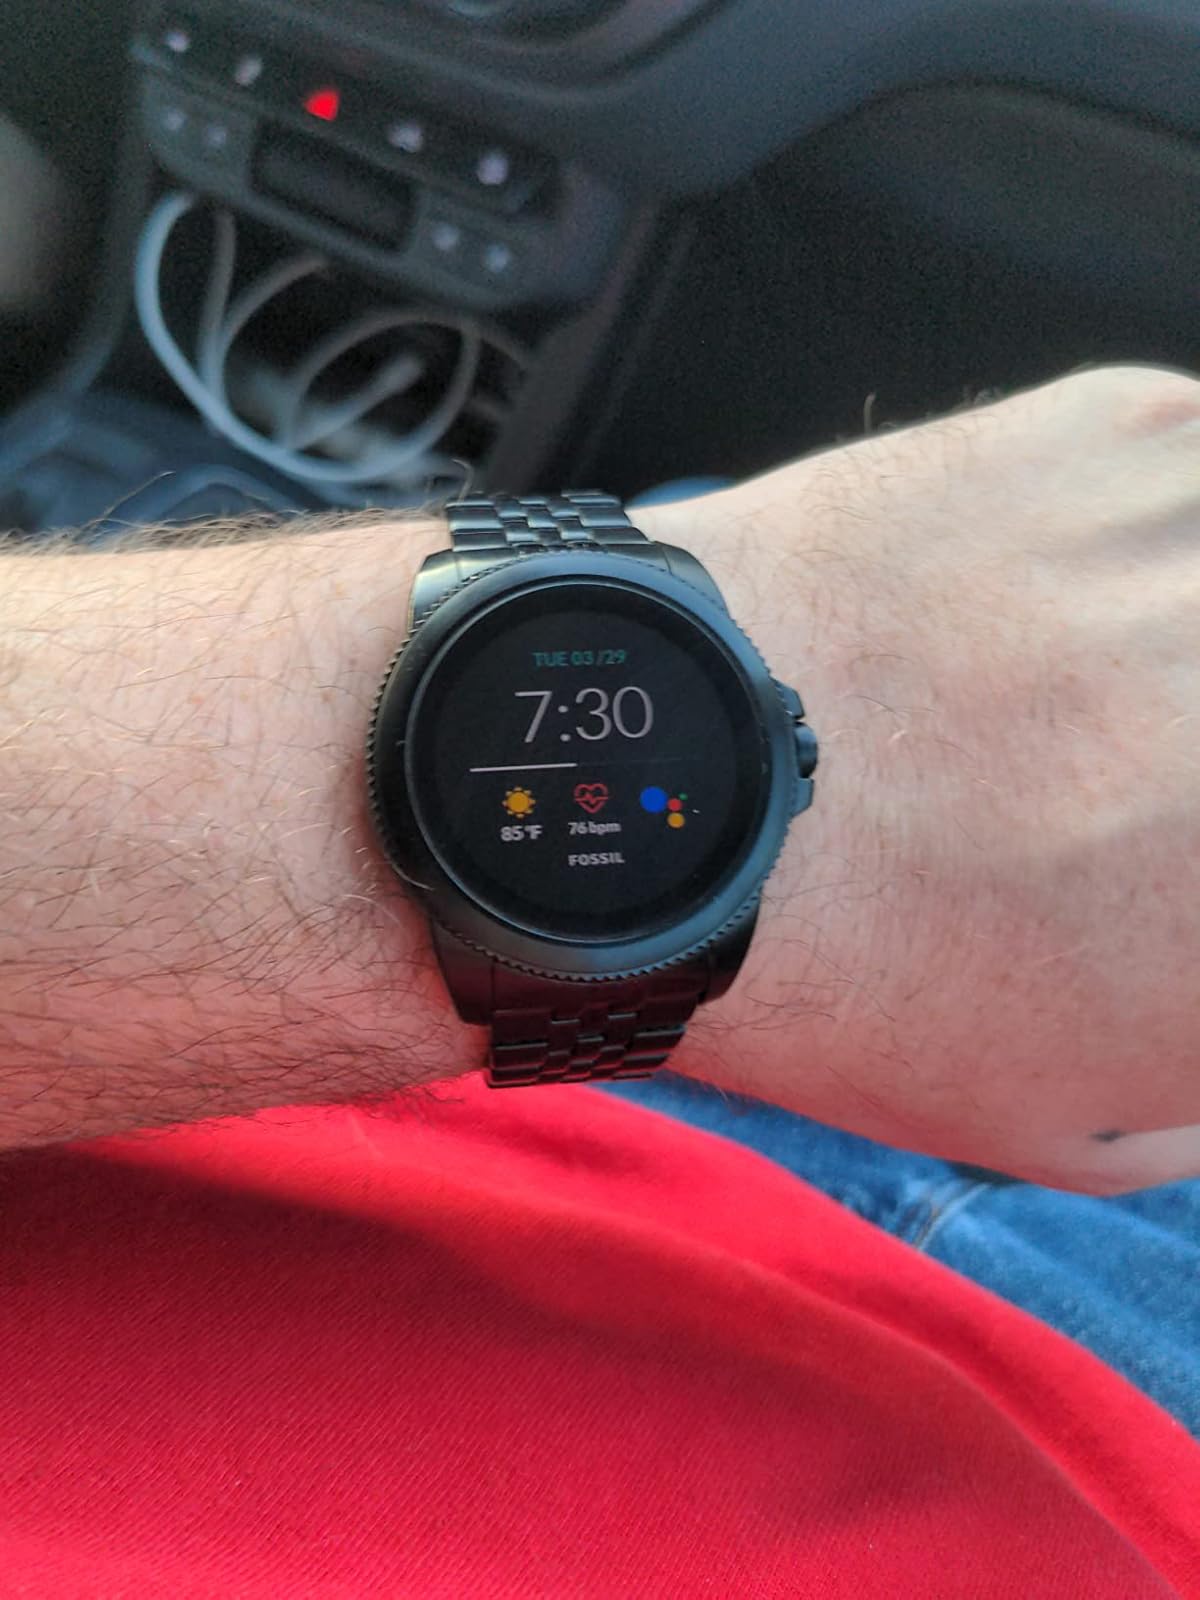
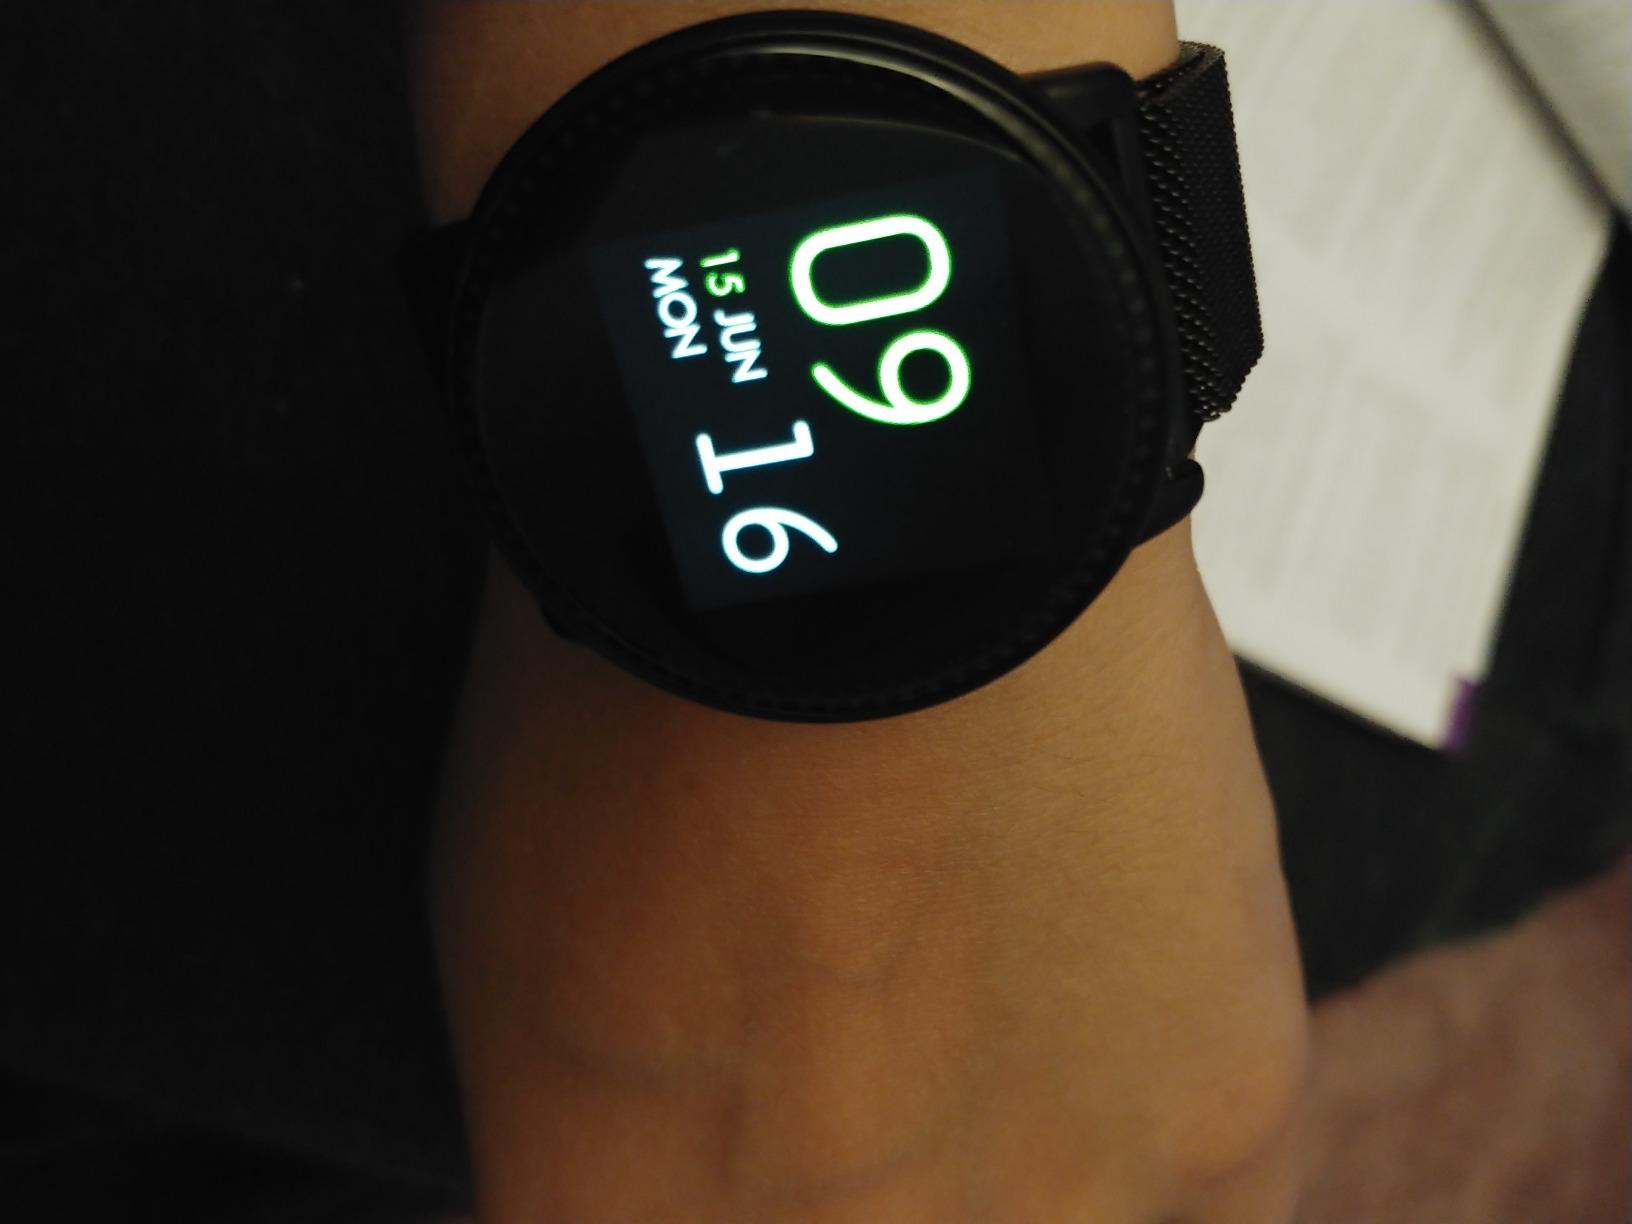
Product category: smartwatch
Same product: no